Marquee Moon

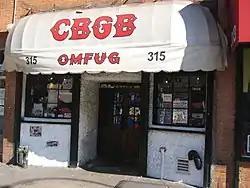
Lower Manhattan's CBGB in 2005. Television performed there regularly before recording "Marquee Moon".

By the mid-1970s, Television had become a leading act in the New York music scene. They first developed a following from their residency at the Lower Manhattan club CBGB, where they helped persuade club manager Hilly Kristal to feature more unconventional musical groups. The band had received interest from labels by late 1974, but chose to wait for an appropriate record deal. They turned down a number of major labels, including Island Records, for whom they had recorded demos with producer Brian Eno. Eno produced demos of "Prove It", "Friction", "Venus", and "Marquee Moon" in December 1974, but Television frontman Tom Verlaine did not approve of Eno's sound: "He recorded us very cold and brittle, no resonance. We're oriented towards really strong guitar music ... sort of expressionistic."